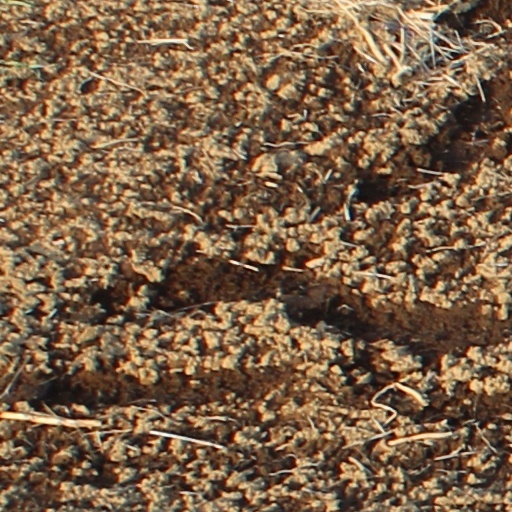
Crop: wheat